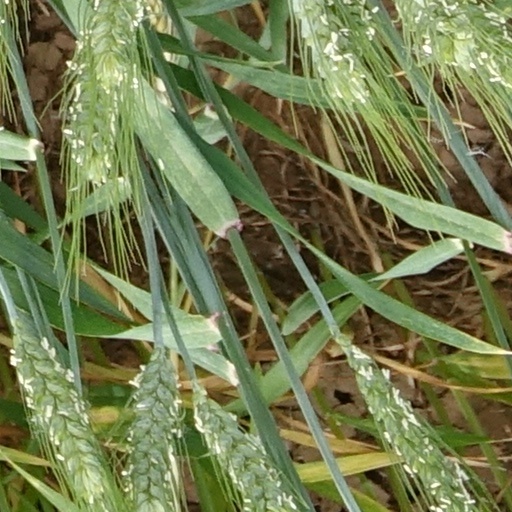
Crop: wheat